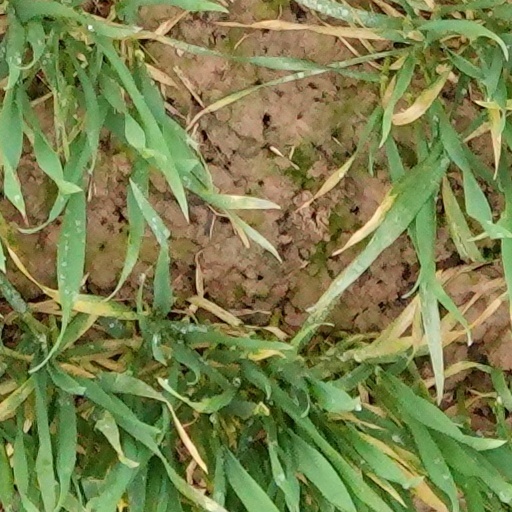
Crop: wheat